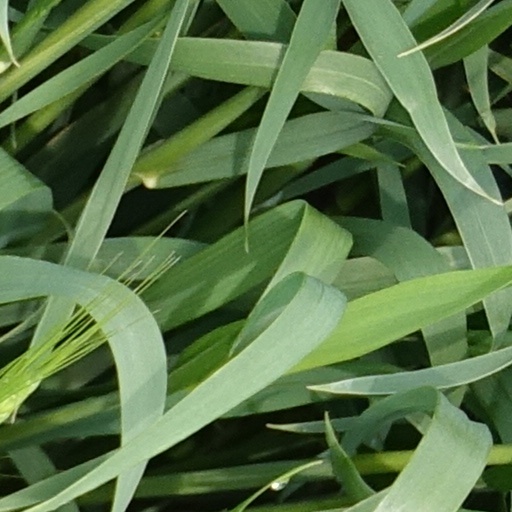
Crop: wheat